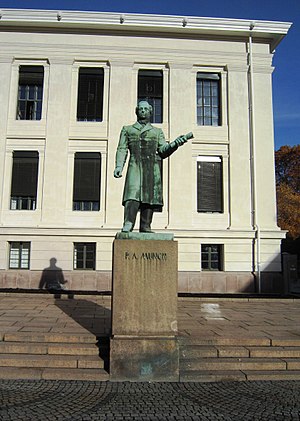
Stinius Fredriksen / Værker
Fredriksens statue af P.A. Munch fra 1933 på universitetsplassen i Oslo